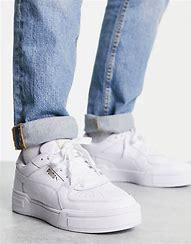
Brand: Puma
Model: Ca Pro